Cartopology

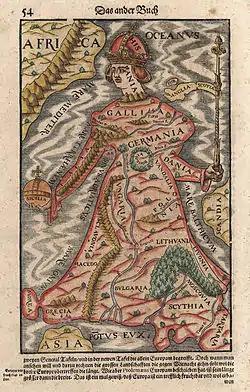
Example of how geographical maps were "decorated" with politically and culturally informed drawings

The term 'cartopology' was first coined by Dear Hunter and the 'Institute of Cartopology' around 2018. However, the actual practice of doing cartopological research is known to be done in the sixteenth century. Early modern cartographers drew all kinds of scenes on the maps that displayed their own cultural or geographical background and political position. Arguably, Alexander von Humboldt is the last explorer that worked with cartopology to study and express his findings. According to the German historian Karl Schlögel, “Alexander von Humboldt is a late embodiment of a knowledge that unites much that would soon grow apart: disciplines such as mineralogy, geography, ethnology, linguistics, botany, zoology, and history; genres such as statistics, geodesy, the registration and recording of all he found in a land, the dense description of situation, and the historical study; and forms of organization - he was a scientist as well as an entrepreneur and manager of science.” Von Humboldt used his drawing skills and his scientific intellect to create a multi-layered piece of information that could not be retrieved from a merely written scientific paper or factual map of the kind we know today. "Humboldt's major scientific contribution was realizing the interconnectedness of climate, geography, nature, and human societies. (...) By creating visualizations of data that had previously been bound up in tables, Humboldt revealed connections that had eluded others." This new understanding of the world should not be seen as a linear piece of information, but rather as a circular and interconnected story.